Tafuna, American Samoa

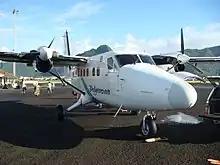

Tafuna is home to the most accessible of American Samoa's star mounds, known as Tia Seu Lupe. This can be seen right behind the statue of St. Mary near the large Catholic cathedral. The name literally translates to "earthen mound to catch pigeons." The star mound is almost high and is one of the best-preserved mounds on the island. It is believed to have been used in rituals by tribal chiefs to capture pigeons for an unknown rite. Similar step-stone mounds can be found throughout Polynesia.